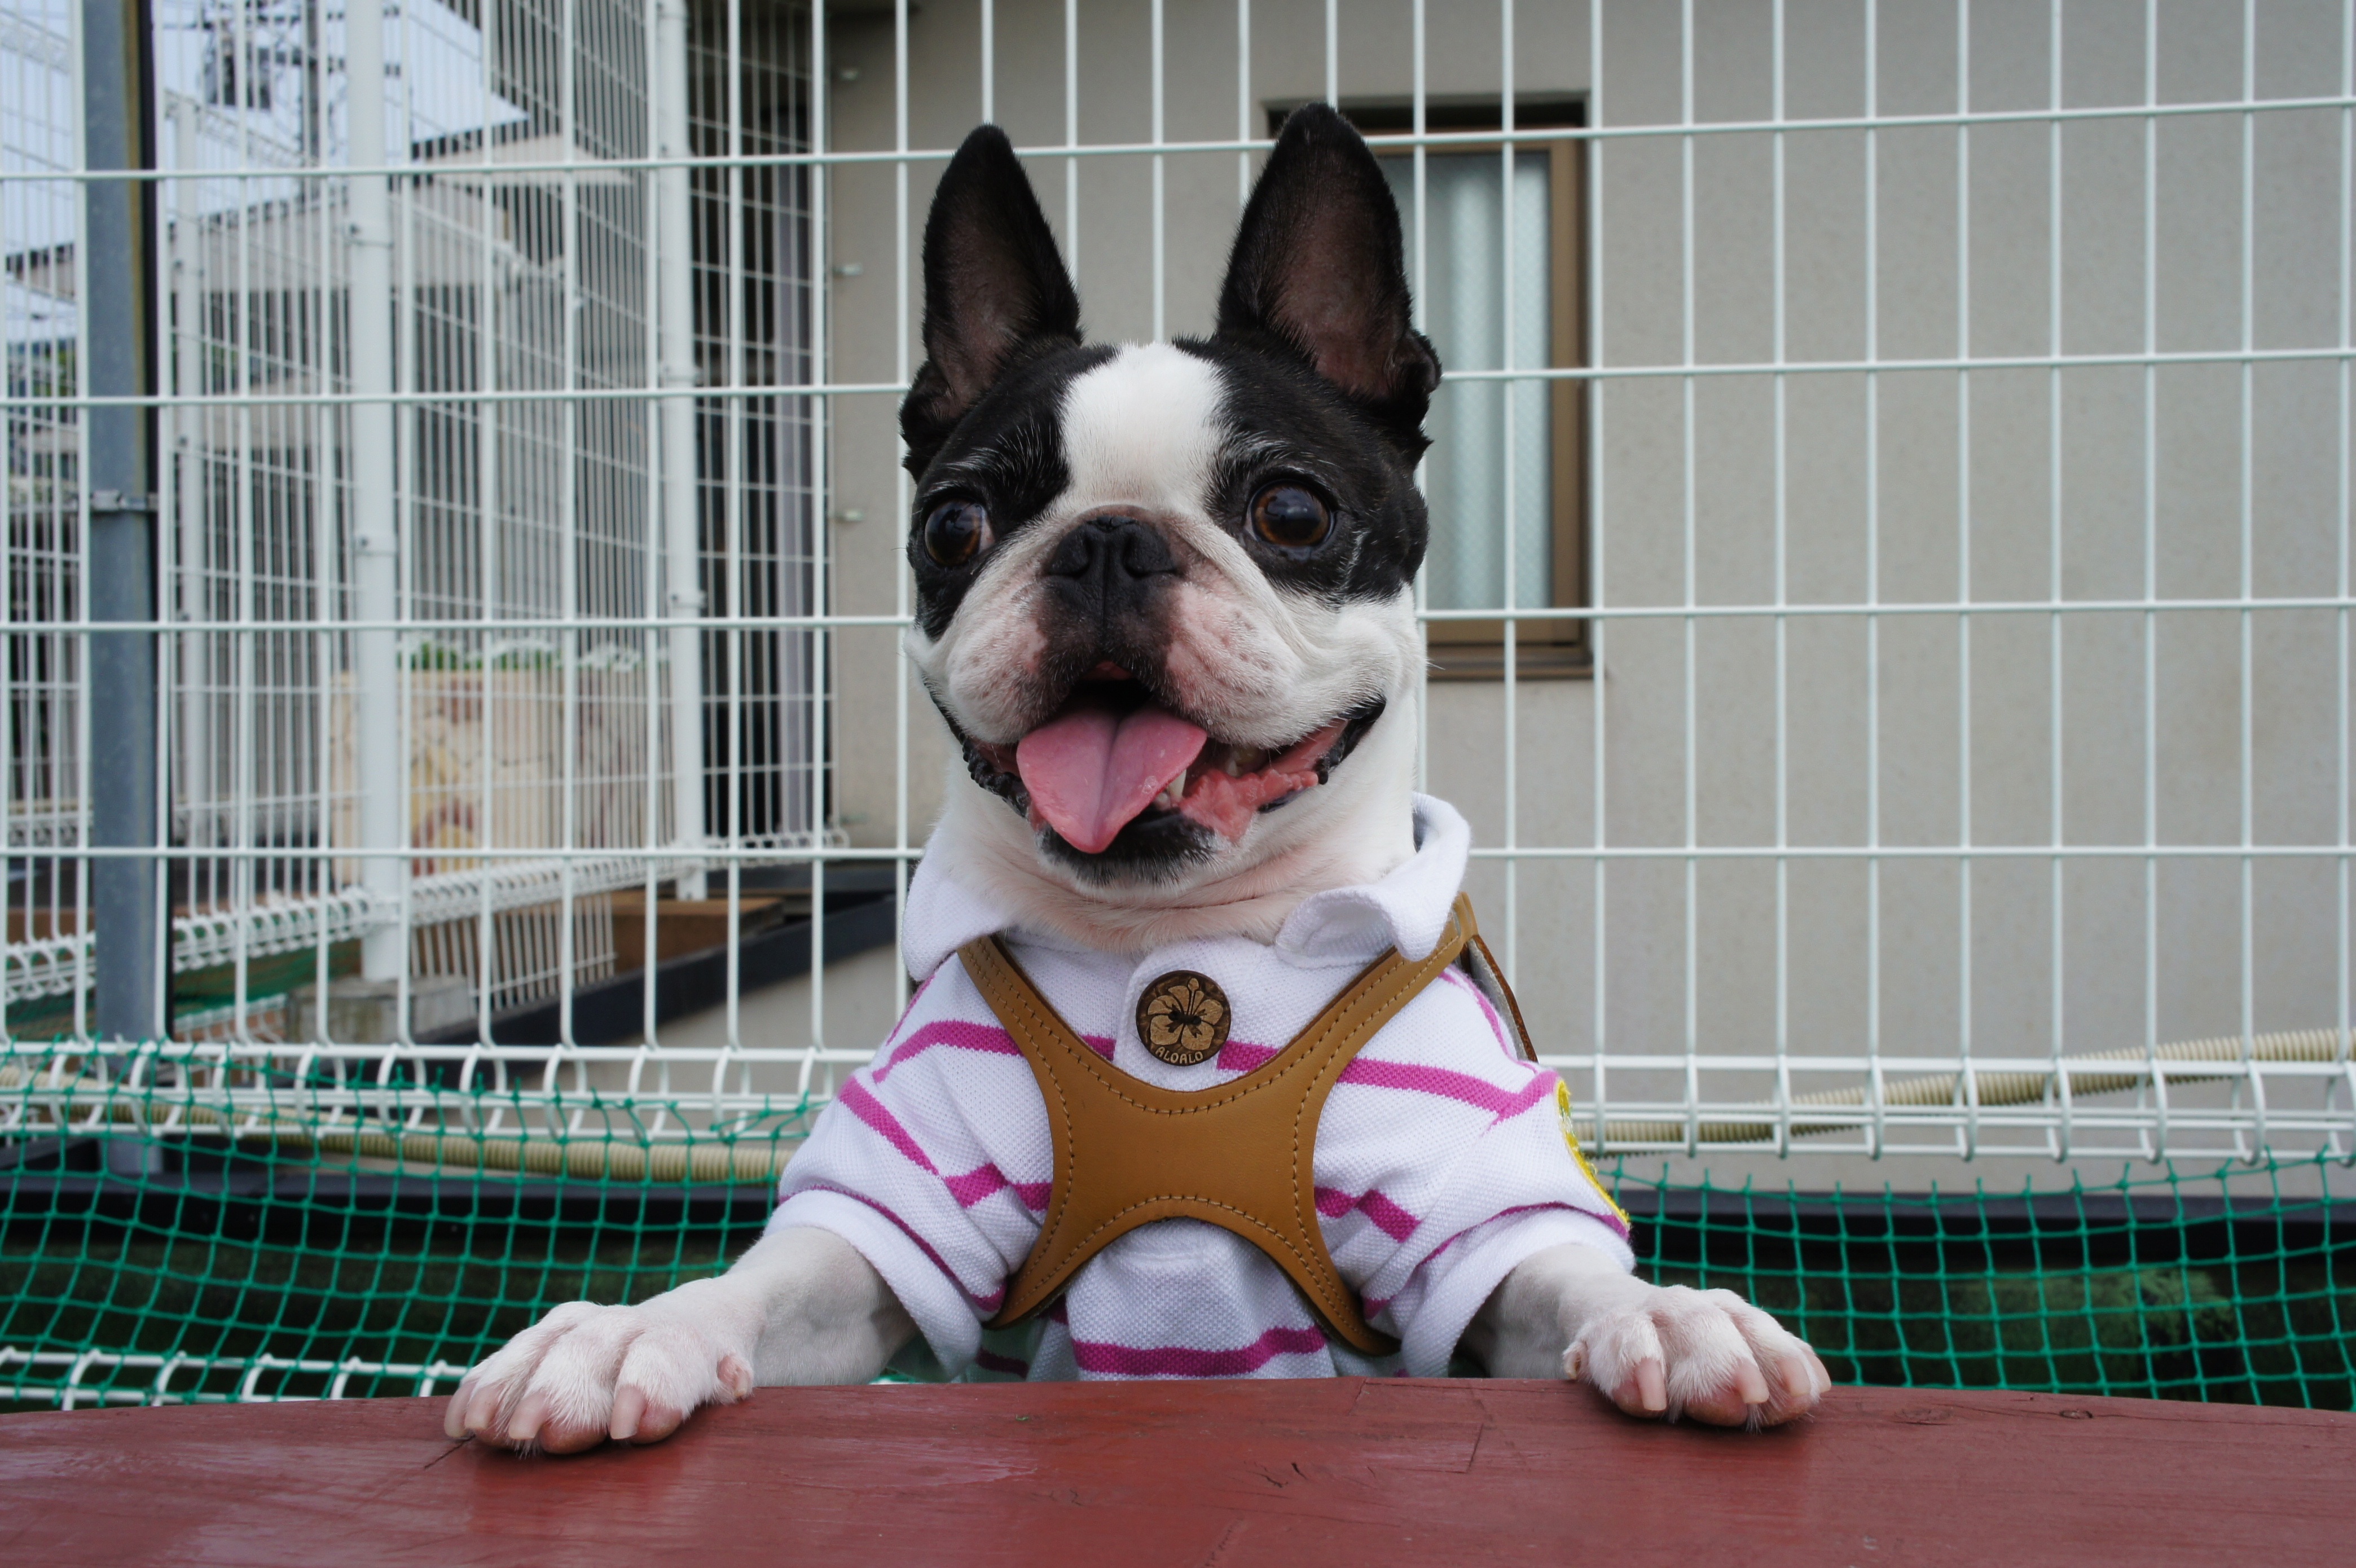
dog, pet, mammal, smile, bulldog, happy, vertebrate, french bulldog, boston terrier, dog run, old english bulldog, dog like mammal, olde english bulldogge, small breed dogs, indoor dog, dog smile